9th Africa Movie Academy Awards

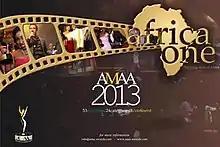
Official poster

The 9th Africa Movie Academy Awards ceremony honouring movies of 2012 was held in Yenagoa, Bayelsa State on 20 April 2013. The event was hosted by actress and former AMAA winner Ama K. Abebrese and Ayo Makun with many celebrities in attendance. The awards' nomination party was held in Lilongwe, Malawi; it was hosted by President Joyce Banda. A total of 671 films were submitted for consideration across Africa, America, Canada, France, Germany, Guadalupe, Italy, Jamaica, and the United Kingdom. "Confusion Na Wa" won the best picture award. The late Justus Esiri was awarded the Best Actor in a leading role posthumously.